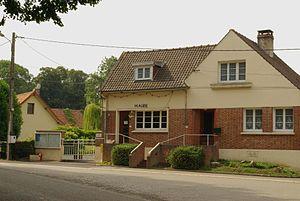
Humières, la Mairie
Humières est une commune française située dans le département du Pas-de-Calais en région Hauts-de-France.